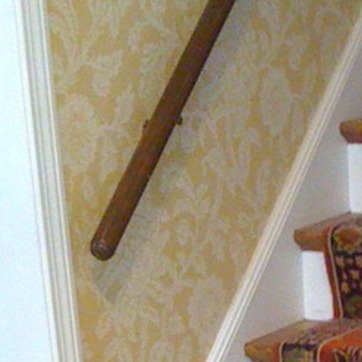
Material: wallpaper